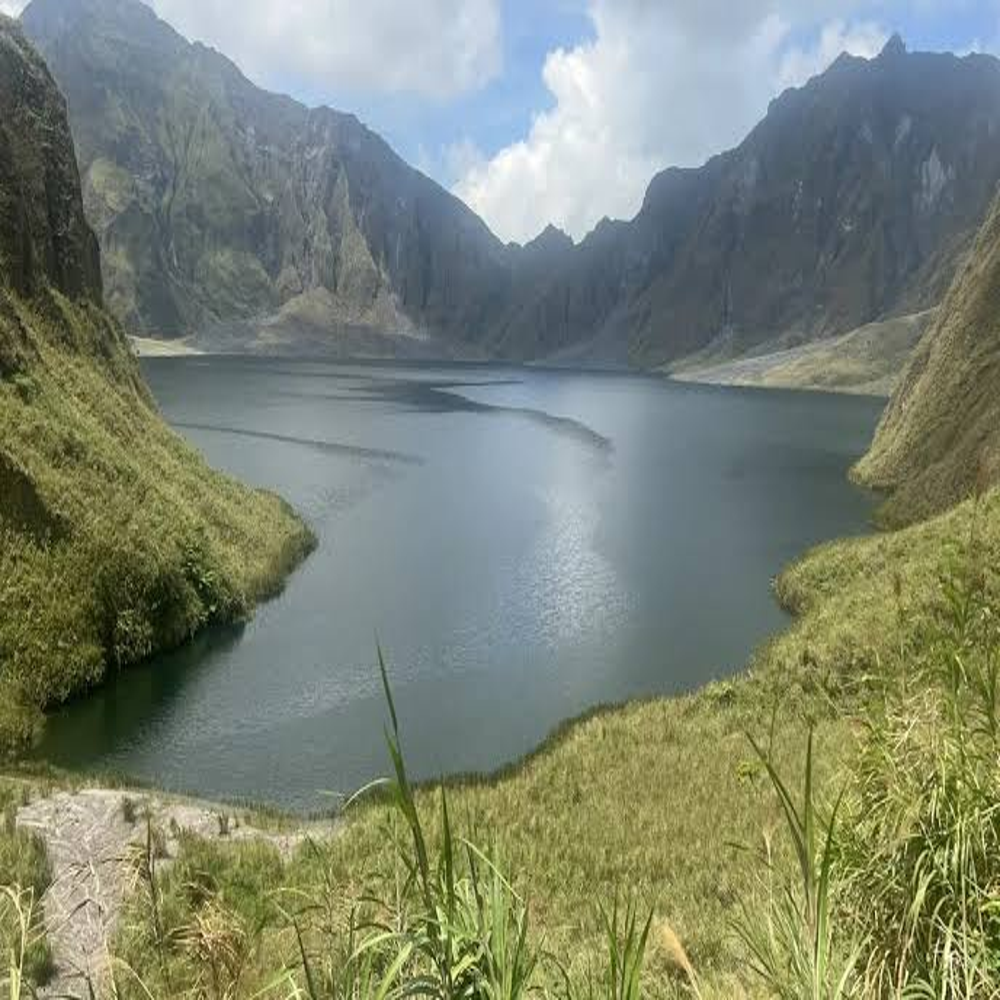
Body of water present: yes
Land polluted: no
Water polluted: no
Pollution percentage: 0%